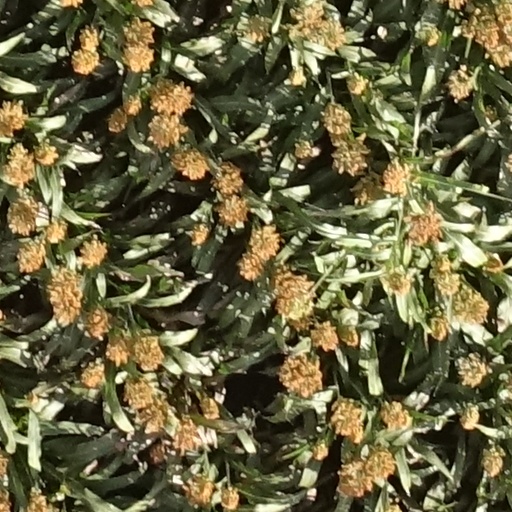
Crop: sorghum